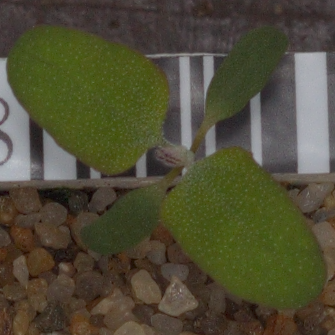
Label: fat_hen